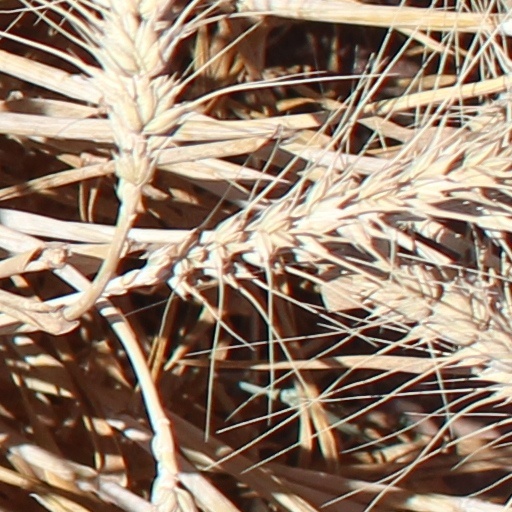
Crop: wheat